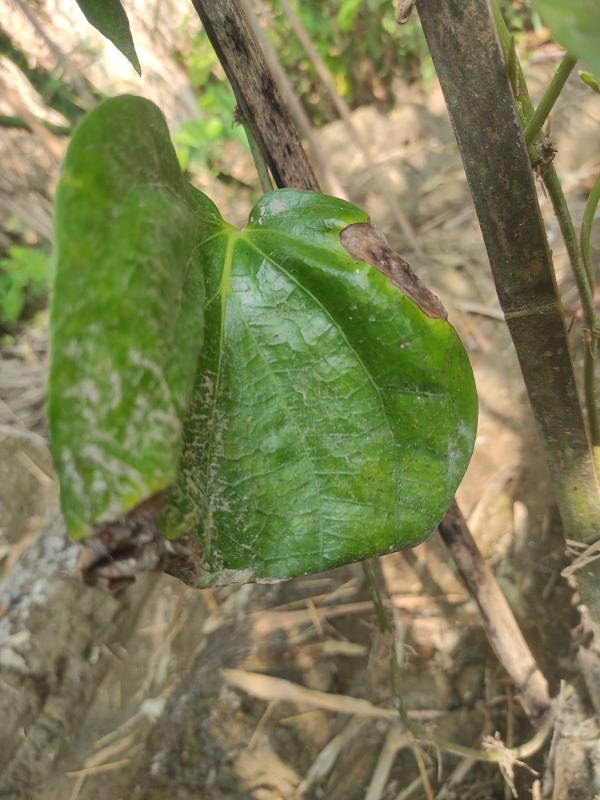
Label: Fungal_Brown_Spot_Disease